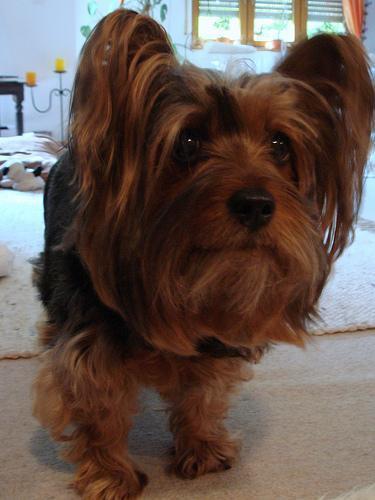
silky_terrier